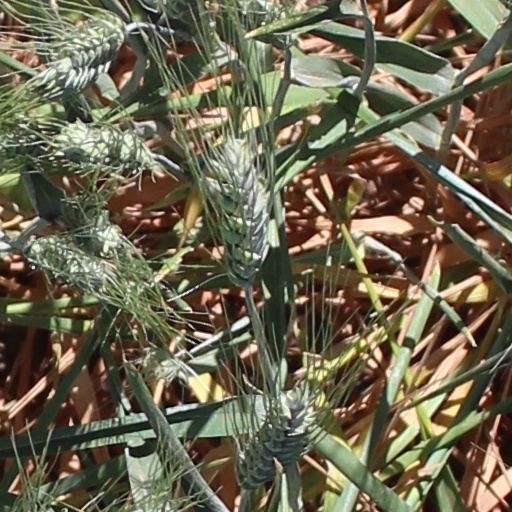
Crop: wheat